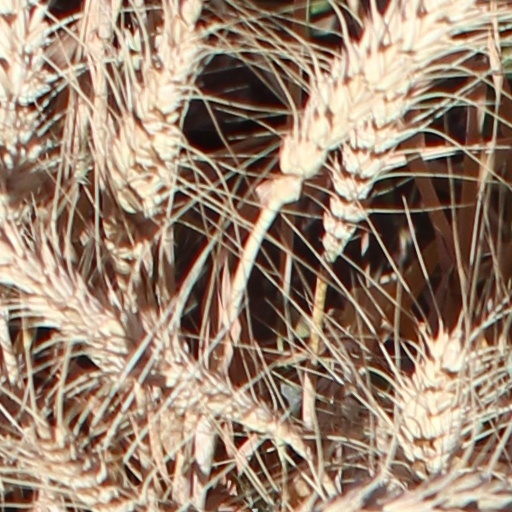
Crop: wheat